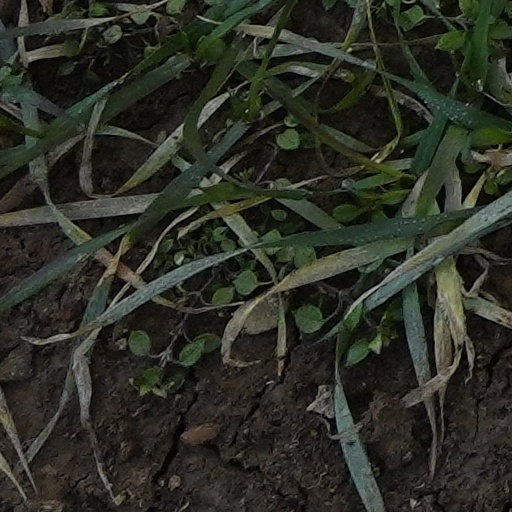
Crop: wheat